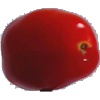
Label: Tomato 2